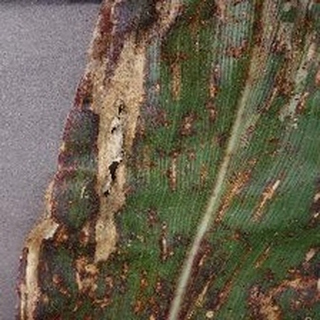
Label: corn_gray_leaf_spot